Bellbridge, Victoria

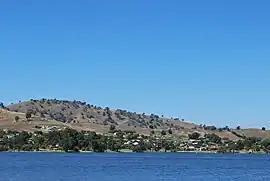
Bellbridge seen over a nearly full Lake Hume in March 2010

Bellbridge is a town in north-eastern Victoria, Australia in the Shire of Towong local government area overlooking the Lake Hume and located near the Bethanga Bridge, Bellbridge is a popular destination for local tourists, especially from the nearby towns of Albury and Wodonga who often come to the Weir to water ski. The local Hume Boat Club holds an annual get-together for water skiers from across Victoria.